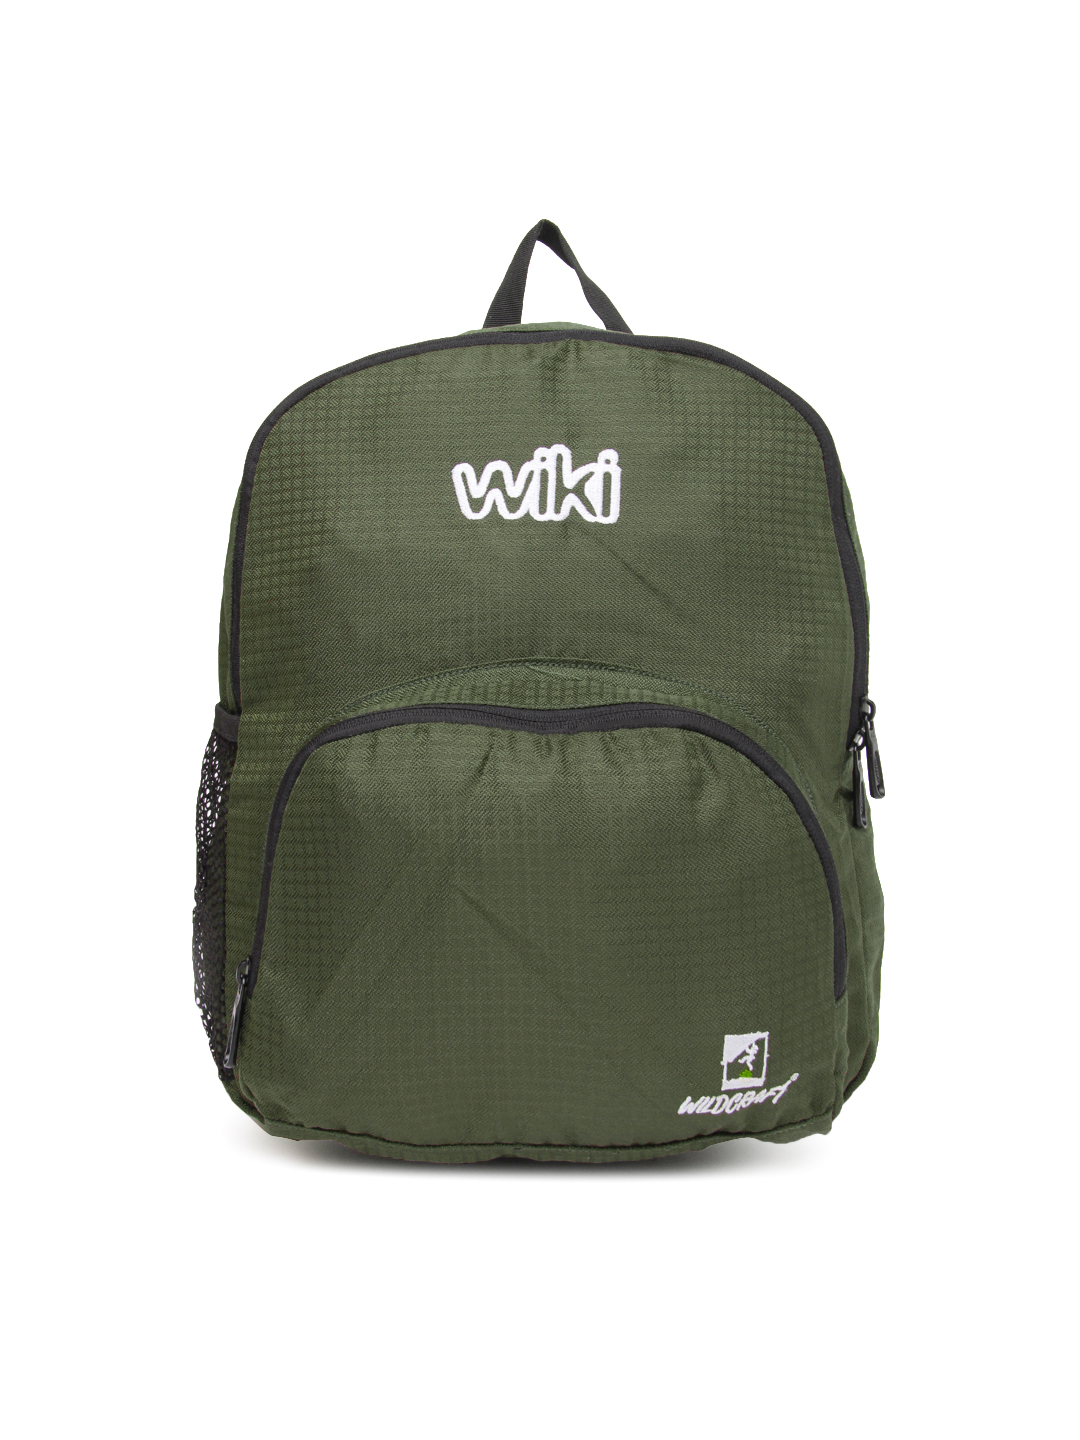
Wildcraft Women Green Wiki Backpack
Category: Accessories / Bags / Backpacks
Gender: Women
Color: Green
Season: Winter 2015
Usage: Casual